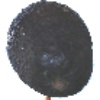
Label: avocado